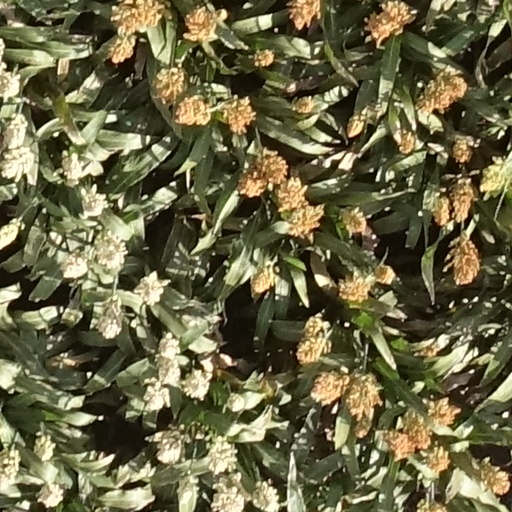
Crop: sorghum